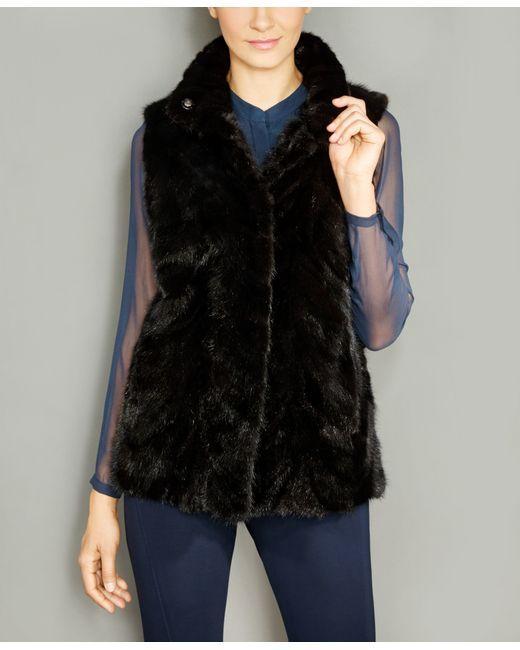
Halbarm schwarze Winterjacke für Damen